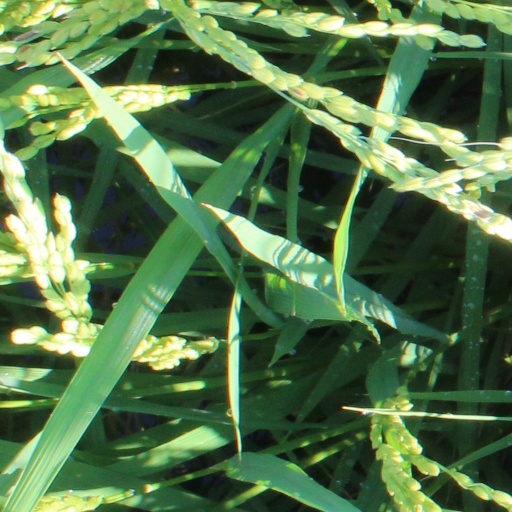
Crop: rice